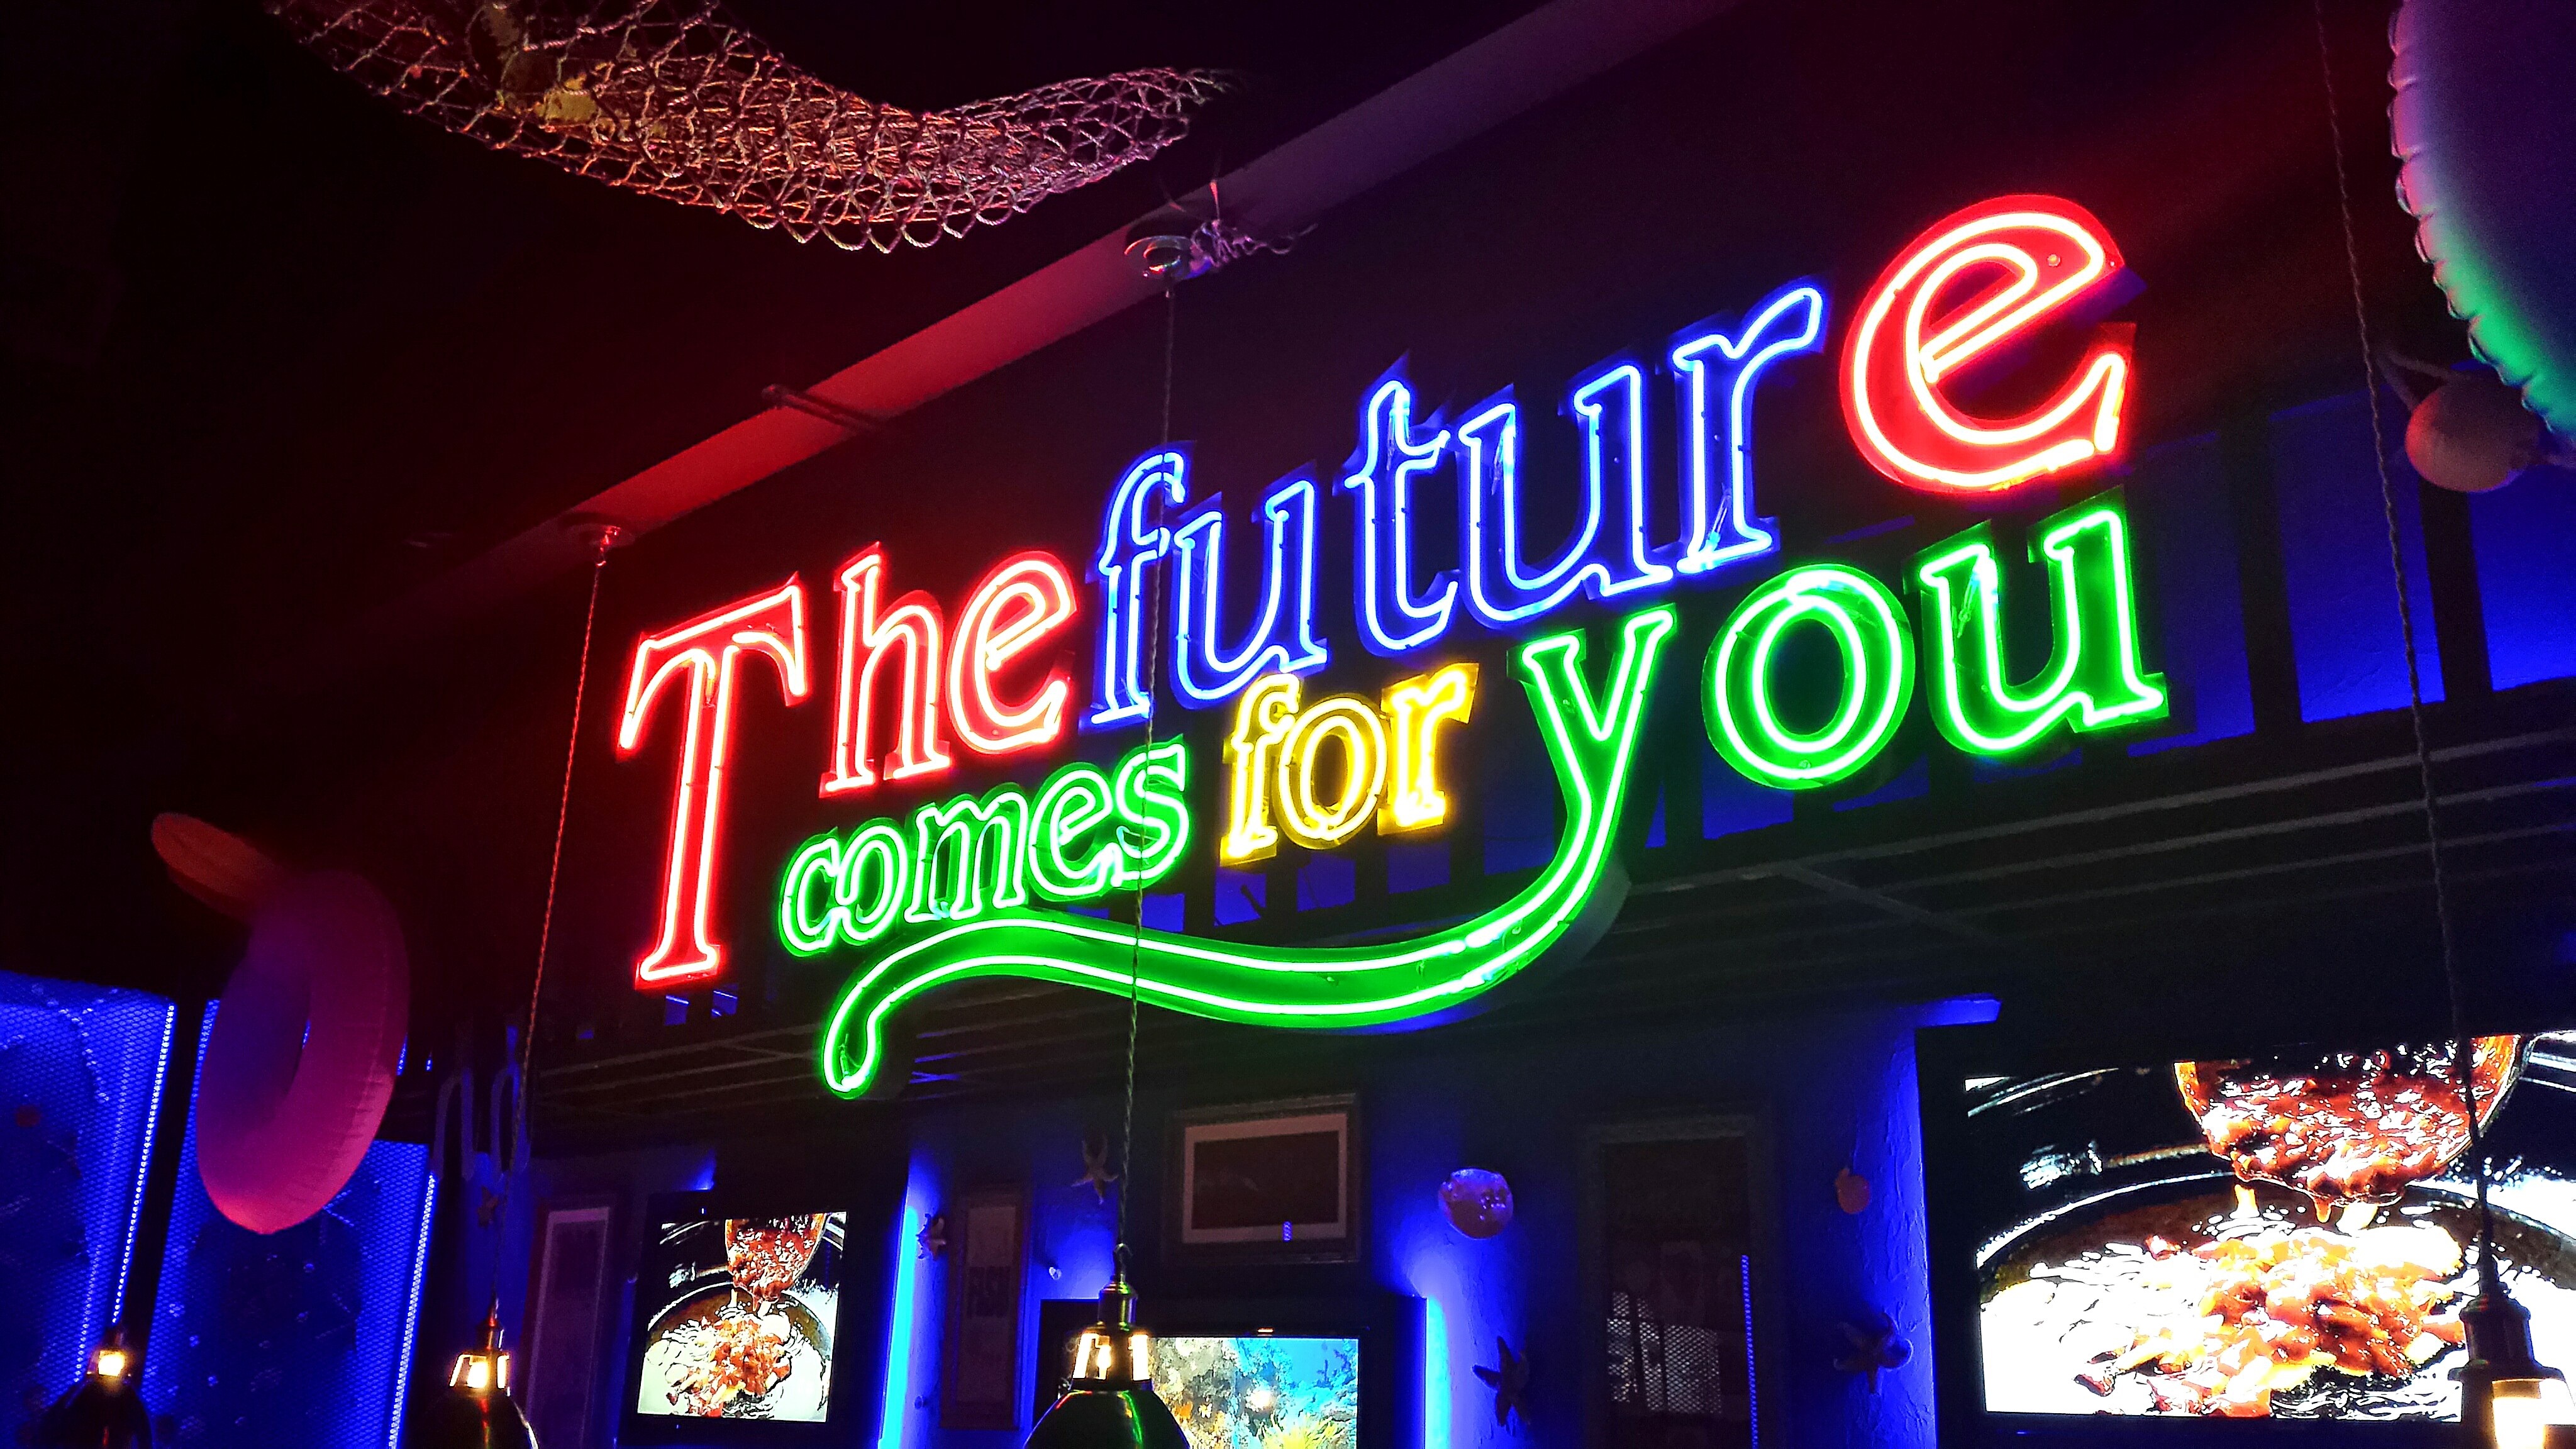
light, restaurant, signage, neon, neon sign, shanghai, nightclub, the future, electronic signage